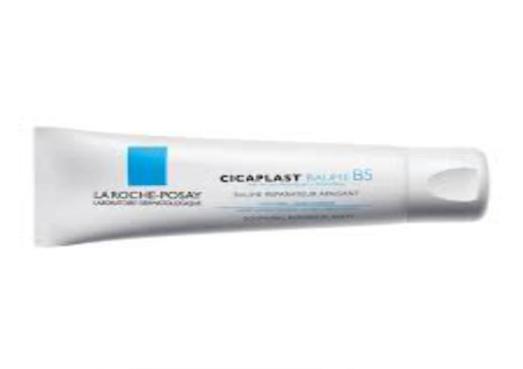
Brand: la roche-posay
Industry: Necessities